Princess Elizabeth of Greece and Denmark

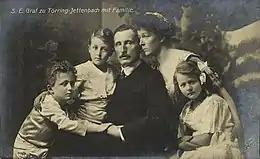
Carl Theodor of Törring-Jettenbach (second position) with his parents and siblings, around 1910

After their marriage, Elizabeth and Carl Theodor settled in Munich. The princess gave birth to a boy there, born just over a year after his parents' union, on 11 January 1935, and named Hans Veit after his late paternal grandfather. Two years later, a girl, born in Winhöring on 20 May 1937 and named Helene in honour of her maternal grandmother, joined the family after a difficult birth. A loving and caring mother, Elizabeth communicated with her children in English, a language she also used with her husband. Although she remained Orthodox until her death, the princess raised her offspring in the Catholic faith.